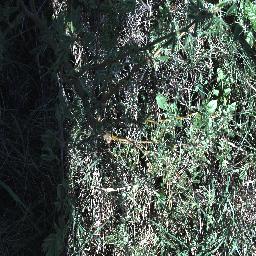
Label: prickly_acacia